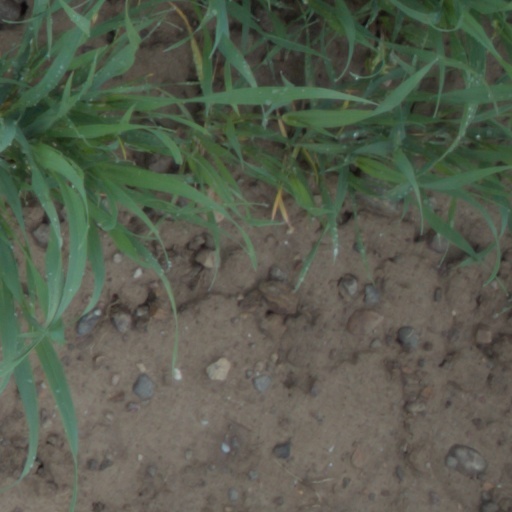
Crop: wheat